Wood ash

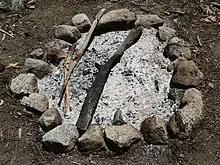
Wood ash from a campfire

Wood ash is the powdery residue remaining after the combustion of wood, such as burning wood in a fireplace, bonfire, or an industrial power plant. It is largely composed of calcium compounds, along with other non-combustible trace elements present in the wood, and has been used for many purposes throughout history.